Tragedy of Otranto

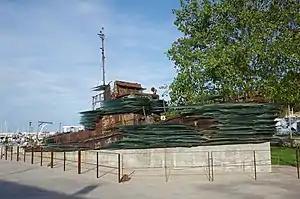
Memorial at port of Otranto by Greek sculptor Costas Varotsos

The tragedy became part of the Albanian folk song repertoire relating to the migration of Albanians abroad. The leading figures of this practice were local intellectuals called "rapsods" related the "mythistory" of "kurbet" before World War II with the migration. They use metaphors and performance devices taken from oral folk poetry and death laments, which react to the migrations to fix them in the community's memory. This became a tool for responding to the loss of life for the tragedy of Otranto and other tragic events.